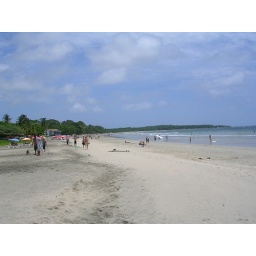
Tamarindo beach near Tamarindo river mouth. Long beach, lots o' sand, and good for wading. Can get crowded...